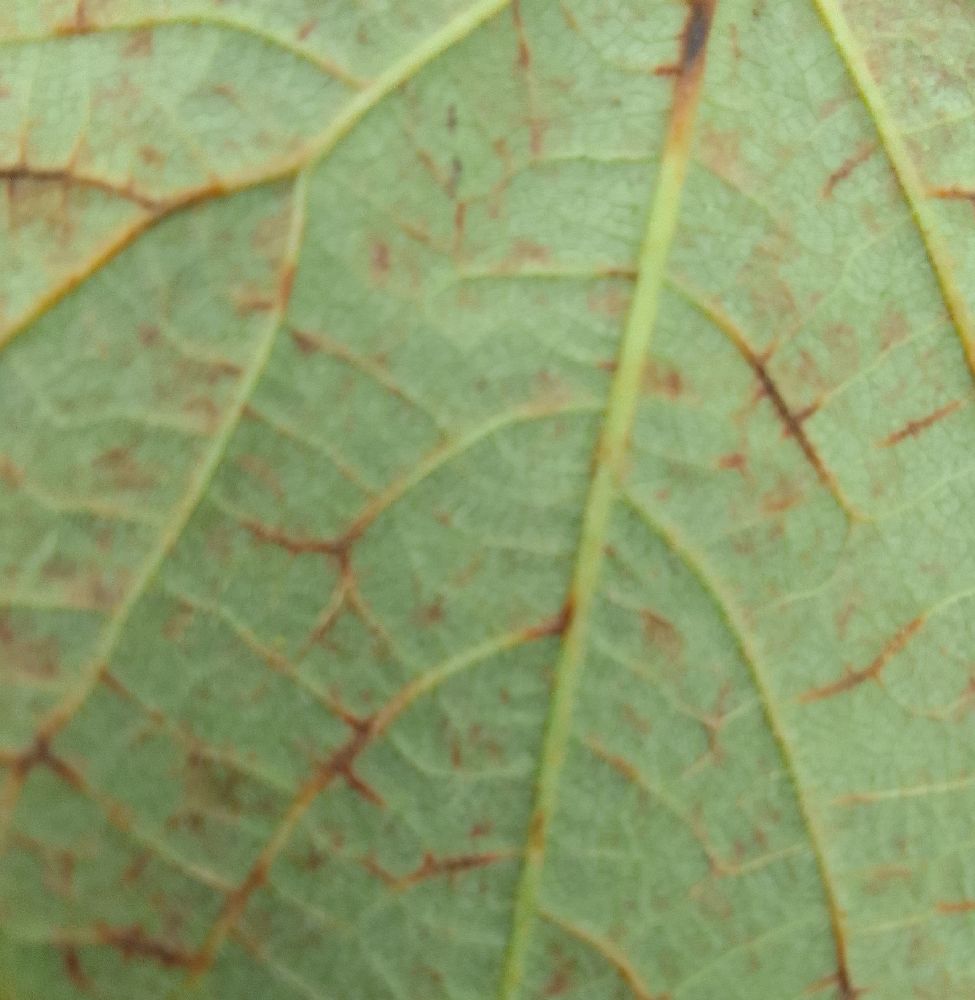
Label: anthracnose